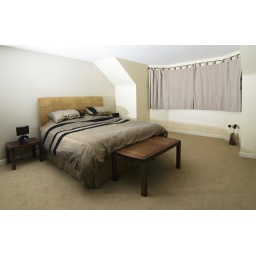
a luxurious bedroom with a large superking size bed in a modern home